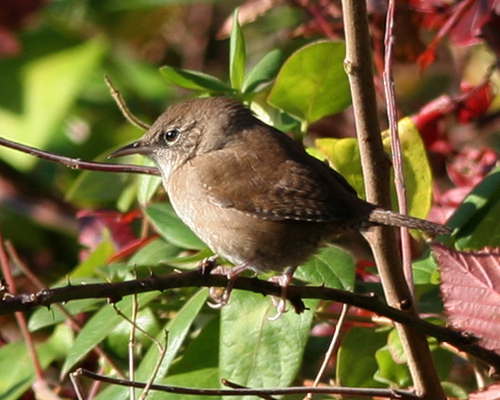
the bird has sharp pointed beak, white throat and brown nape, and brown wingbars.
this little bird is mostly brown with a pointy narrow bill.
a small bird that has a large beak compared to its size, and brown feathers covering its entire body, except for the tips of its wings and tail which have white speckles on them.
this bird has fluffy grey feathers and a long, curved, sharp beak.
the bird is covered in brown including his wings and belly, its a smaller bird with a pointy bill.
this is a small bird with a large head in proportion to the body and s small narrow bill and tail.
this particular bird has a tan belly and breasts and a short black and tan bill
this bird has wings that are brown and has a short bill
this bird has wings that are brown and has a white belly
this bird is brown and white and very small with short legs.
Species: House Wren